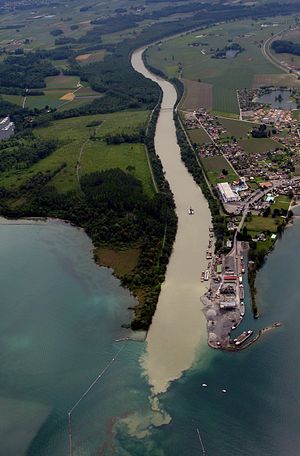
Sediment
Sedimenter fra Rhône strømmer ind i Genevesøen.
Af latin sedere = "sidde". Sediment er det, der afsætter sig, når stenarterne bliver nedbrudt. Omfordeling af partiklerne kan ske i vand eller i luften.